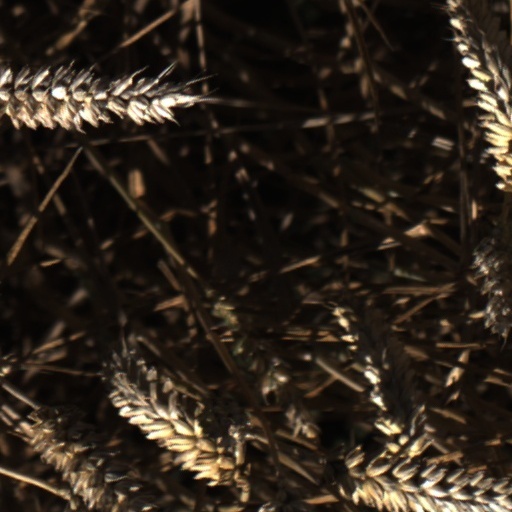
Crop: wheat